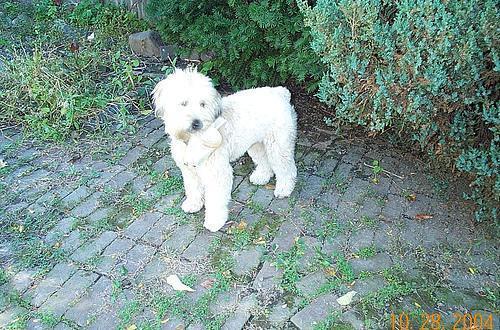
soft-coated_wheaten_terrier